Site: brandenburg
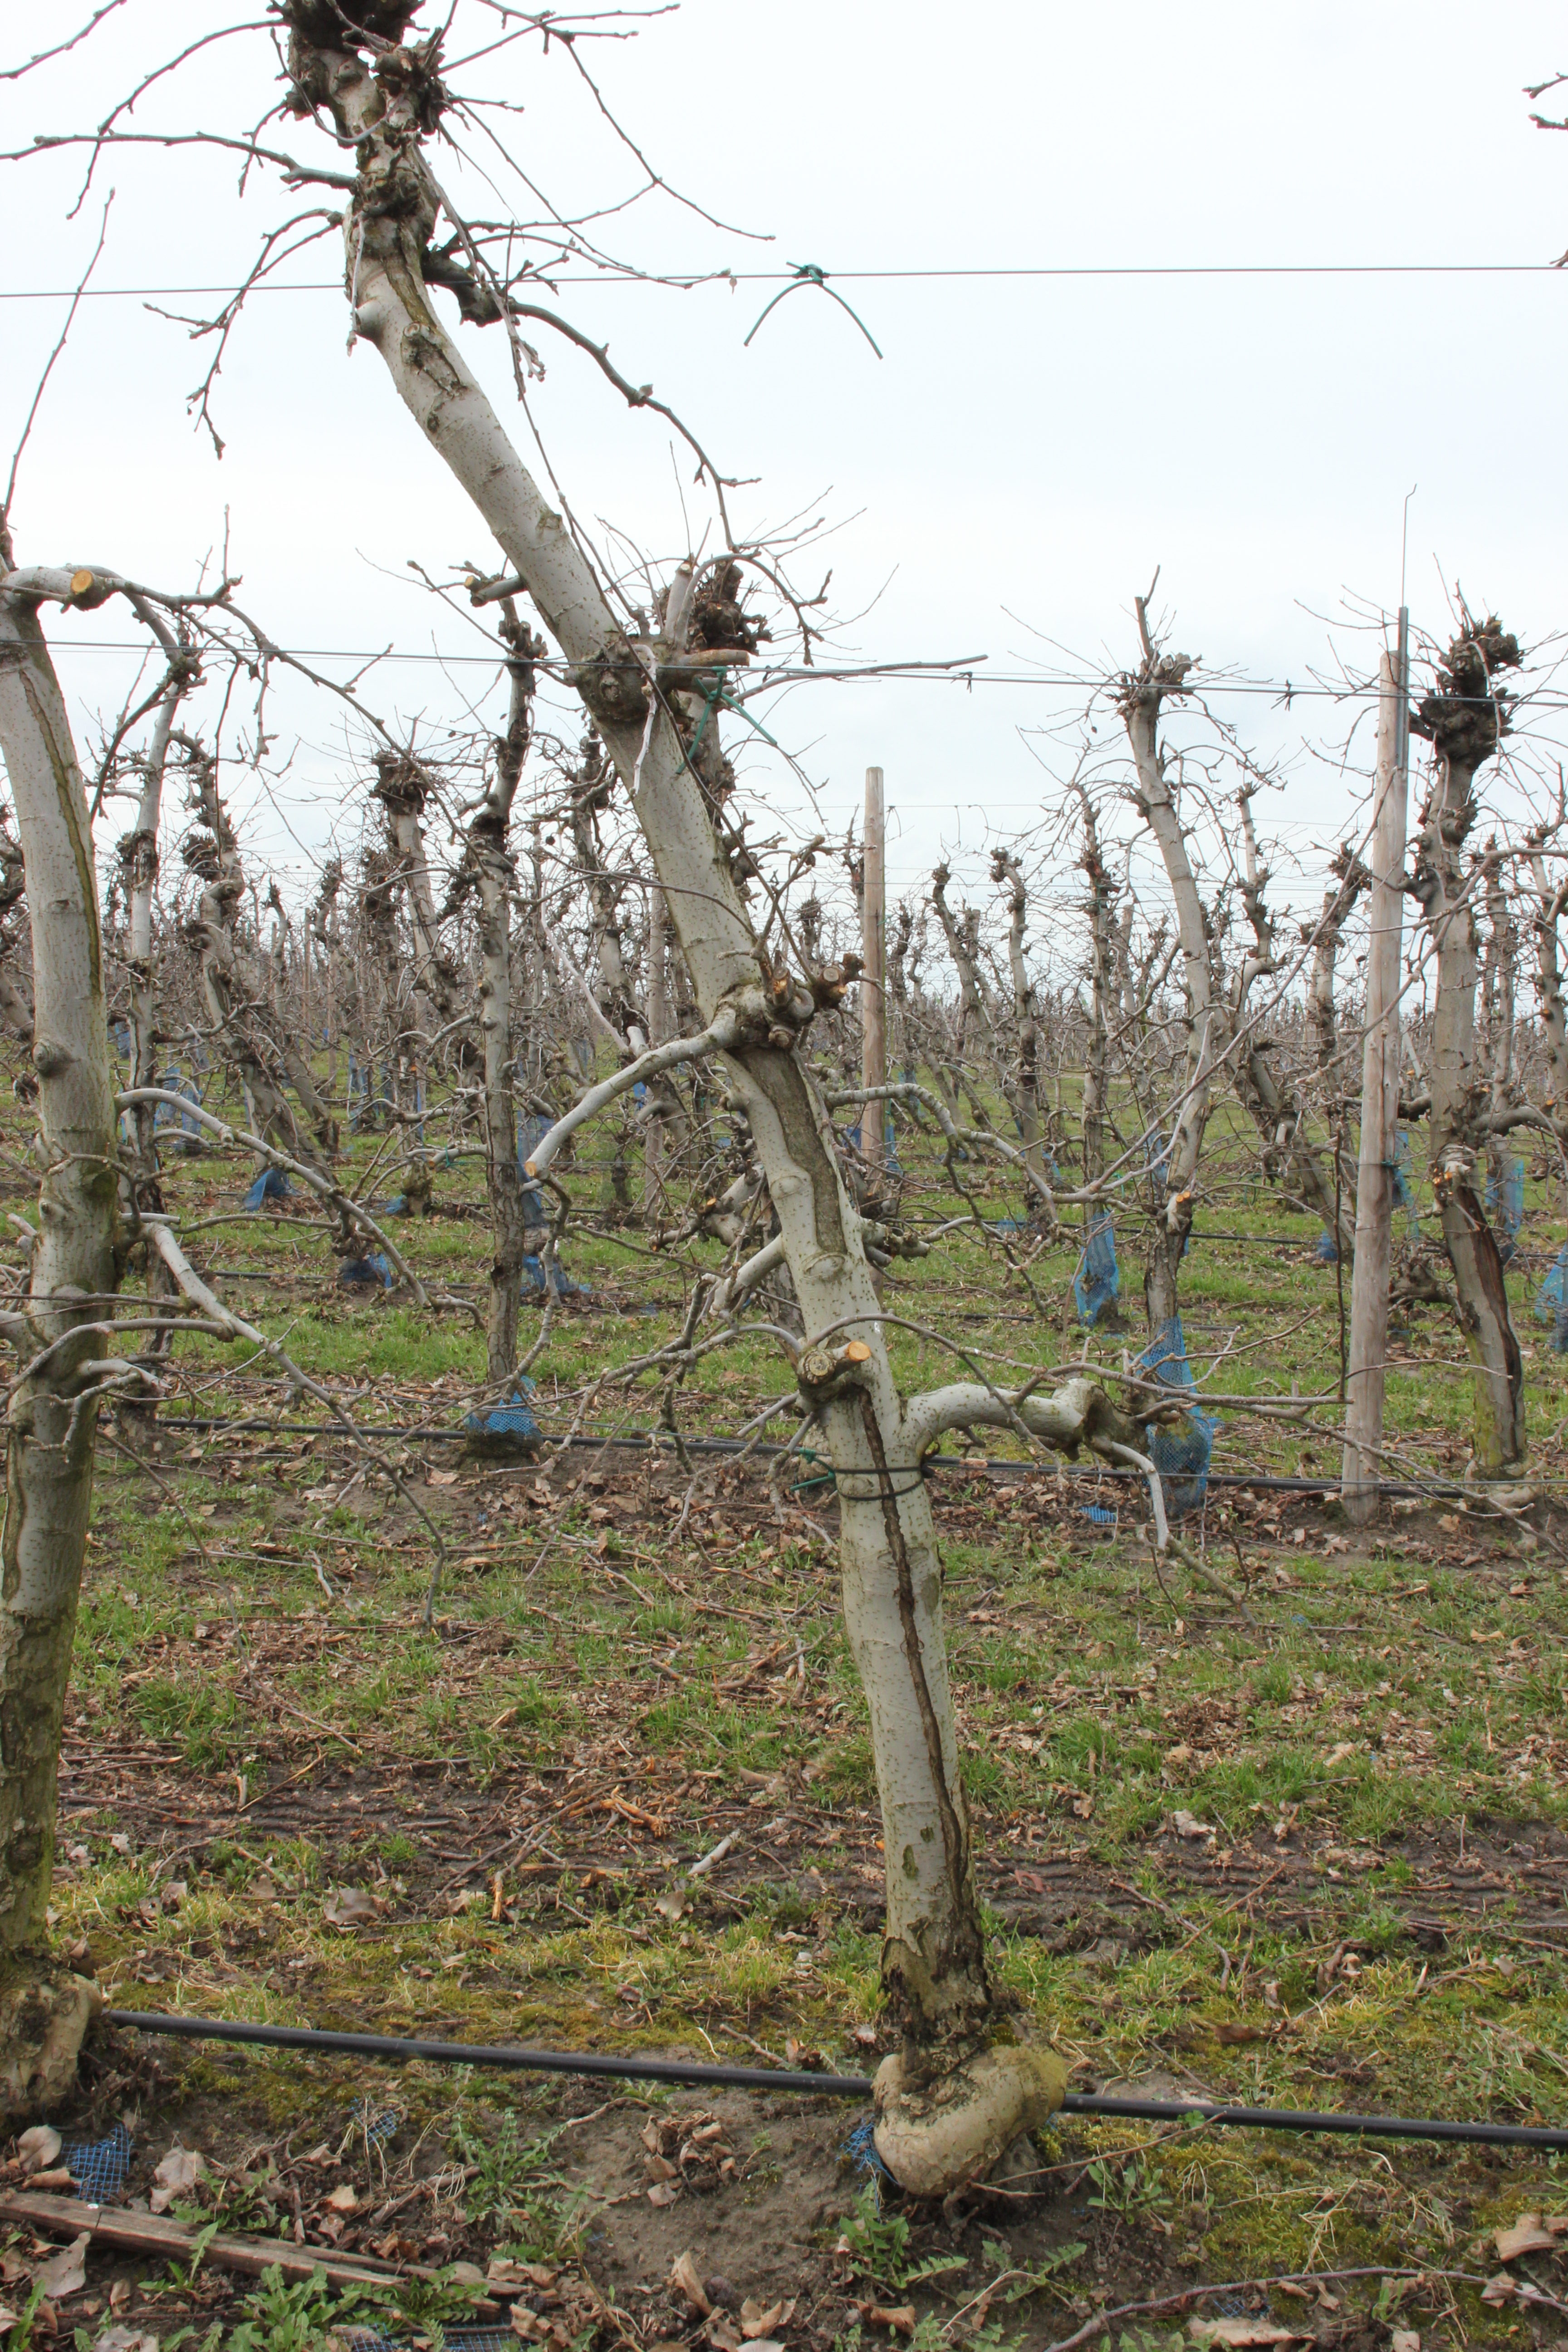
Growth stage (BBCH 01): Bud development